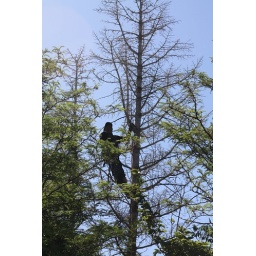
This is what happens when you have too many tree around your house